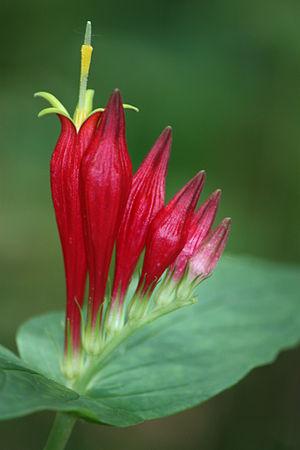
Spigelia est un genre de plantes annuelles de la famille des Loganiaceae.